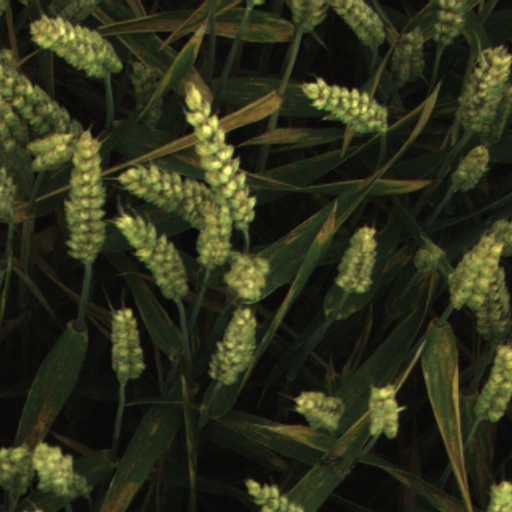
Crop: wheat